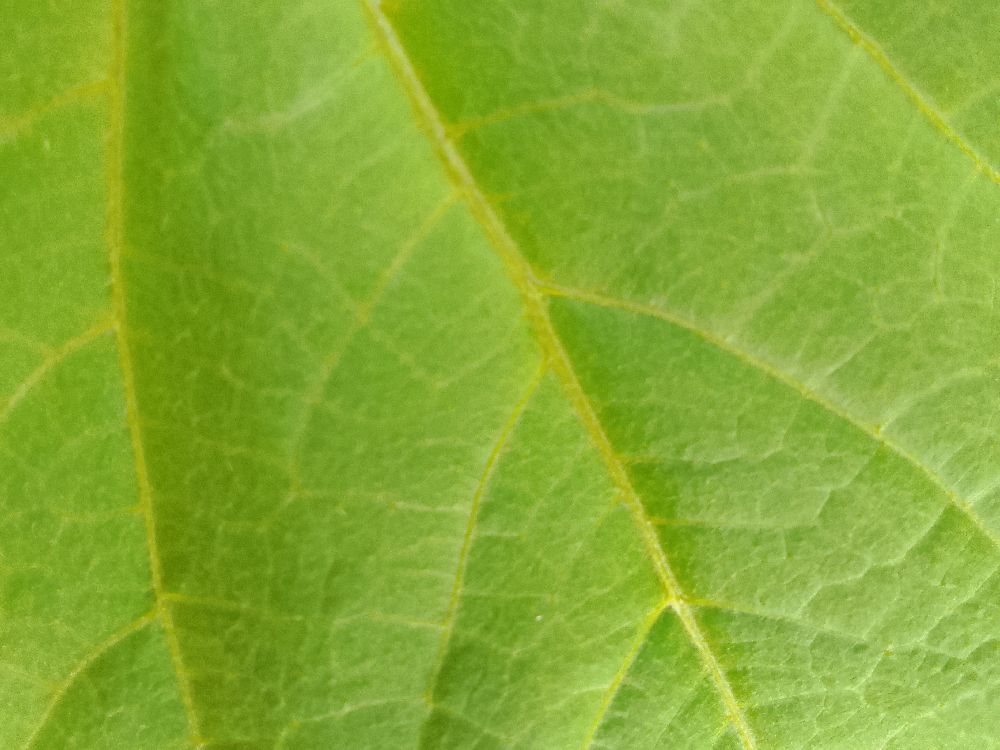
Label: healthy